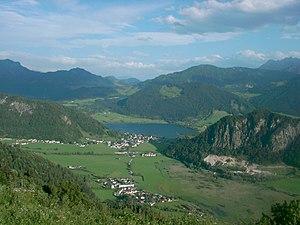
Walchsee est une commune autrichienne du district de Kufstein dans le Tyrol.